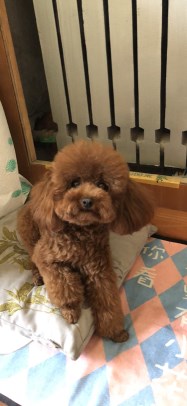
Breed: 7449-n000128-teddy